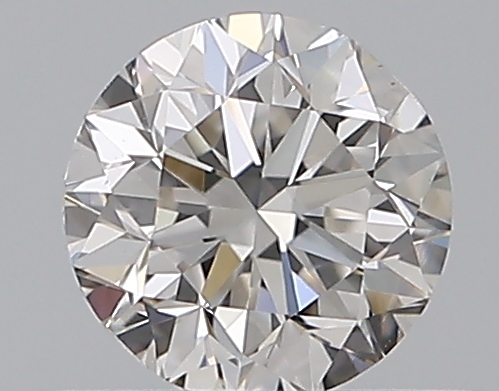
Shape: round
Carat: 0.5
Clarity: VS2
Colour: G
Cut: GD
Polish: EX
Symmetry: VG
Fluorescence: N
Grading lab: GIA
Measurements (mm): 4.8 x 4.86 x 3.23